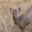
Label: deer